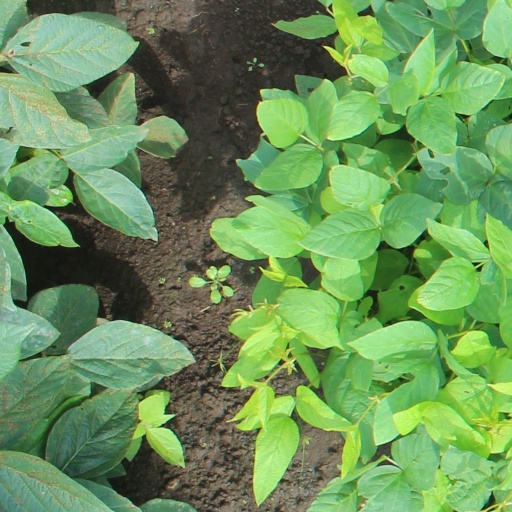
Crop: soybean